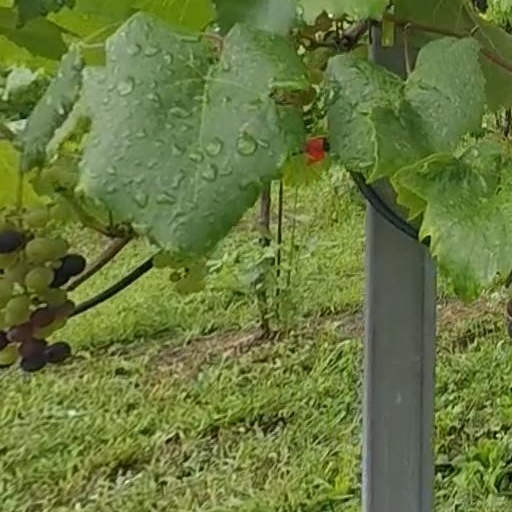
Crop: grape